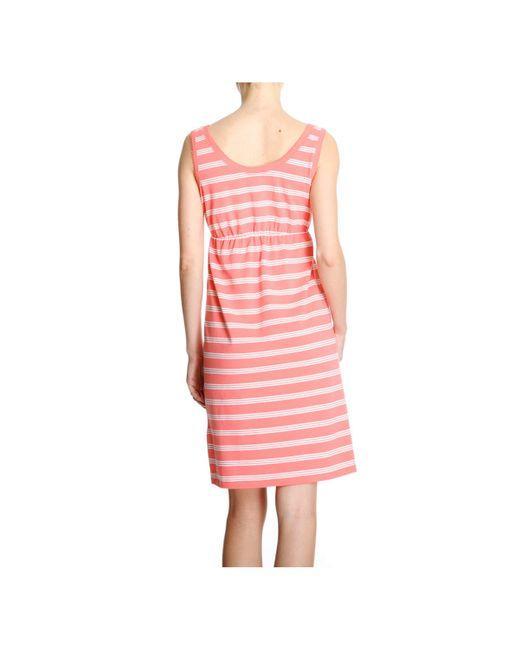
Rundhalsausschnitt roter und weißer Streifen Midi